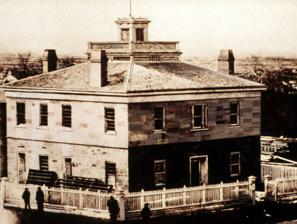
Building: Council House (Salt Lake City)
Country: United States of America
Year built: 1850
Not to be confused with Salt Lake City Council Hall , a building of similar purpose and design. Public/Government in Utah, United States Council House The Council House in 1869 General information Status Destroyed Type Public/Government Town or city Salt Lake City , Utah Country United States Construction started 1849 Completed 1850 Destroyed June 21, 1883 Technical details Structural system Stone/ Adobe Floor count 2 The Council House , often called the State House, was the first public building in Utah ; being constructed in 1849–50. The building stood in Salt Lake City , Utah Territory , on the corner of Main Street and South Temple Street. On June 21, 1883 the building was destroyed when a neighboring wagon depot caught fire and several barrels of gunpowder exploded, spreading the fire to the Council House. History The Council House was originally built to accommodate the government of the provisional State of Deseret . Deseret was never officially recognized by the United States Government , and in 1850 the U.S. Congress organized the Utah Territory instead. Following the creation of the territory, it was decided to move Utah's capital city to Fillmore, Utah (because of its centralized location). In Fillmore, the territorial government began construction of the Utah Territorial Statehouse , although the Council House continued to be used for official business until the statehouse was at least partially completed. During the first legislative session held in Fillmore, legislators complained about the lack of housing and adequate facilities in that city, so Salt Lake City was again designated Utah's capital. Once the capital returned to Salt Lake City, the Council House again was used as territorial offices and also housed several other entities such as the University of Utah , the Deseret News and Deseret Boarding House. The building was also used as a meeting place by the leadership of the Church of Jesus Christ of Latter-day Saints (LDS Church), and endowment sessions were held in the building until the completion of the Endowment House in 1855. Over 2,000 Latter-day Saints received their endowment in the building. On June 21, 1883, the building was destroyed when a neighboring wagon depot caught fire and several barrels of gunpowder blew up. The explosion and resulting fire destroyed several other buildings, including the offices of photographer Charles Roscoe Savage , and caused damage to a number of nearby buildings, such as ZCMI and the LDS Church tithing office. Later property usage The ruined walls of the Council House stood for several years following the fire, until they were demolished in September 1889. The property then became the home of a temporary (from 1897 to 1899) museum called the "Hall of Relics." The museum had been built for the semicentennial celebration of the arrival of the first Mormon pioneers to the Salt Lake Valley. The temporary museum was then demolished to build a new office building for the Deseret News , which opened in 1902. This structure was later known as the Union Pacific Building, and later still as the Bonneville Telecommunications Building, before being demolished in October 1995. The Beneficial Tower (Gateway Tower West), which opened in 1998, presently sits on the Council House's former location. See also Latter Day Saint movement portal List of historic sites of The Church of Jesus Christ of Latter-day Saints Red Brick Store Temple (LDS Church) References